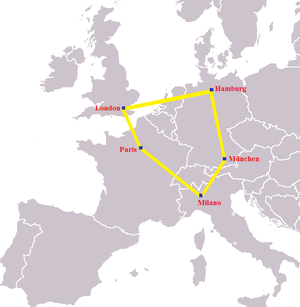
Pentagone européen, reliant Londres-Paris-Milan-Munich-Hambourg
Le pentagone des villes européennes, formé par les lignes obtenues en reliant les villes de Londres, Paris, Milan, Munich et Hambourg, est considéré comme formant le centre de l’Europe.